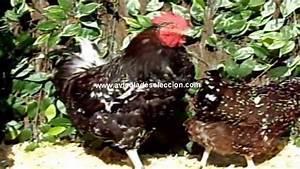
chicken